Musicology

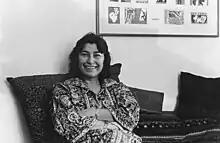
Rosetta Reitz (1924–2008) was an American jazz historian who established a record label producing 18 albums of the music of the early women of jazz and the blues.

The vast majority of major musicologists and music historians from past generations have been men, as in the 19th century and early 20th century; women's involvement in teaching music was mainly in elementary and secondary music teaching. Nevertheless, some women musicologists have reached the top ranks of the profession. Carolyn Abbate (born 1956) is an American musicologist who did her PhD at Princeton University. She has been described by the "Harvard Gazette" as "one of the world's most accomplished and admired music historians".